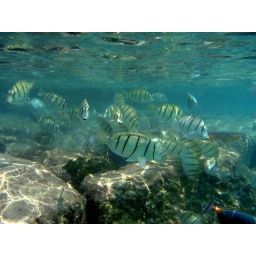
Life in the water at Artificial beach